History of the Israeli–Palestinian conflict

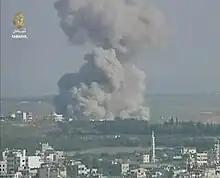
An explosion caused by an Israeli airstrike in Gaza during the Gaza War

In January 1996, Israel assassinated the chief bombmaker of Hamas, Yahya Ayyash. In reaction to this, Hamas carried out a wave of suicide attacks in Israel. Following these attacks, the Palestinian Authority began to act against the Hamas and oppress their activity.